Oxford Stadium

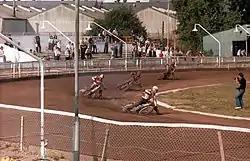
Speedway at Oxford Stadium

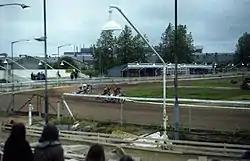
Speedway at Oxford in 1981

The inaugural race night was on 31 March 1939 and the stadium was officially opened by Lord Denham with races over 310, 525 and 735 yards. The track trainers were Bill Davies, Bill Higgins, Paddy Mullins and Mr Preston. The first race was won by Hunting Snipe, the 2-1 favourite.